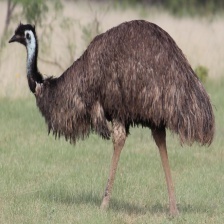
Species: EMU
Scientific name: DROMAIUS NOVAEHOLLANDIAE